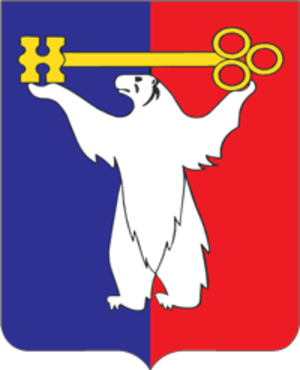
Norilsk est une ville industrielle du kraï de Krasnoïarsk, en Russie. Sa population s'élevait à 176 251 habitants en 2015. Située au nord du cercle polaire arctique, elle est considérée comme la ville de plus de 100 000 habitants la plus septentrionale du monde — mais aussi comptant parmi les plus polluées. Lieu de détention, Norilsk a été fondée parallèlement au Norillag, une branche du Goulag. Elle ne peut être atteinte que par avion ou par bateau, en été, par le fleuve Ienisseï. Une voie de chemin de fer de 80 km relie Norilsk au port de Doudinka, sur l'Ienisseï.
Ci-après la liste des villes de Russie dont la population était supérieure à 100 000 habitants au recensement de 2010. La capitale administrative des différents sujets fédéraux est indiquée en gras.